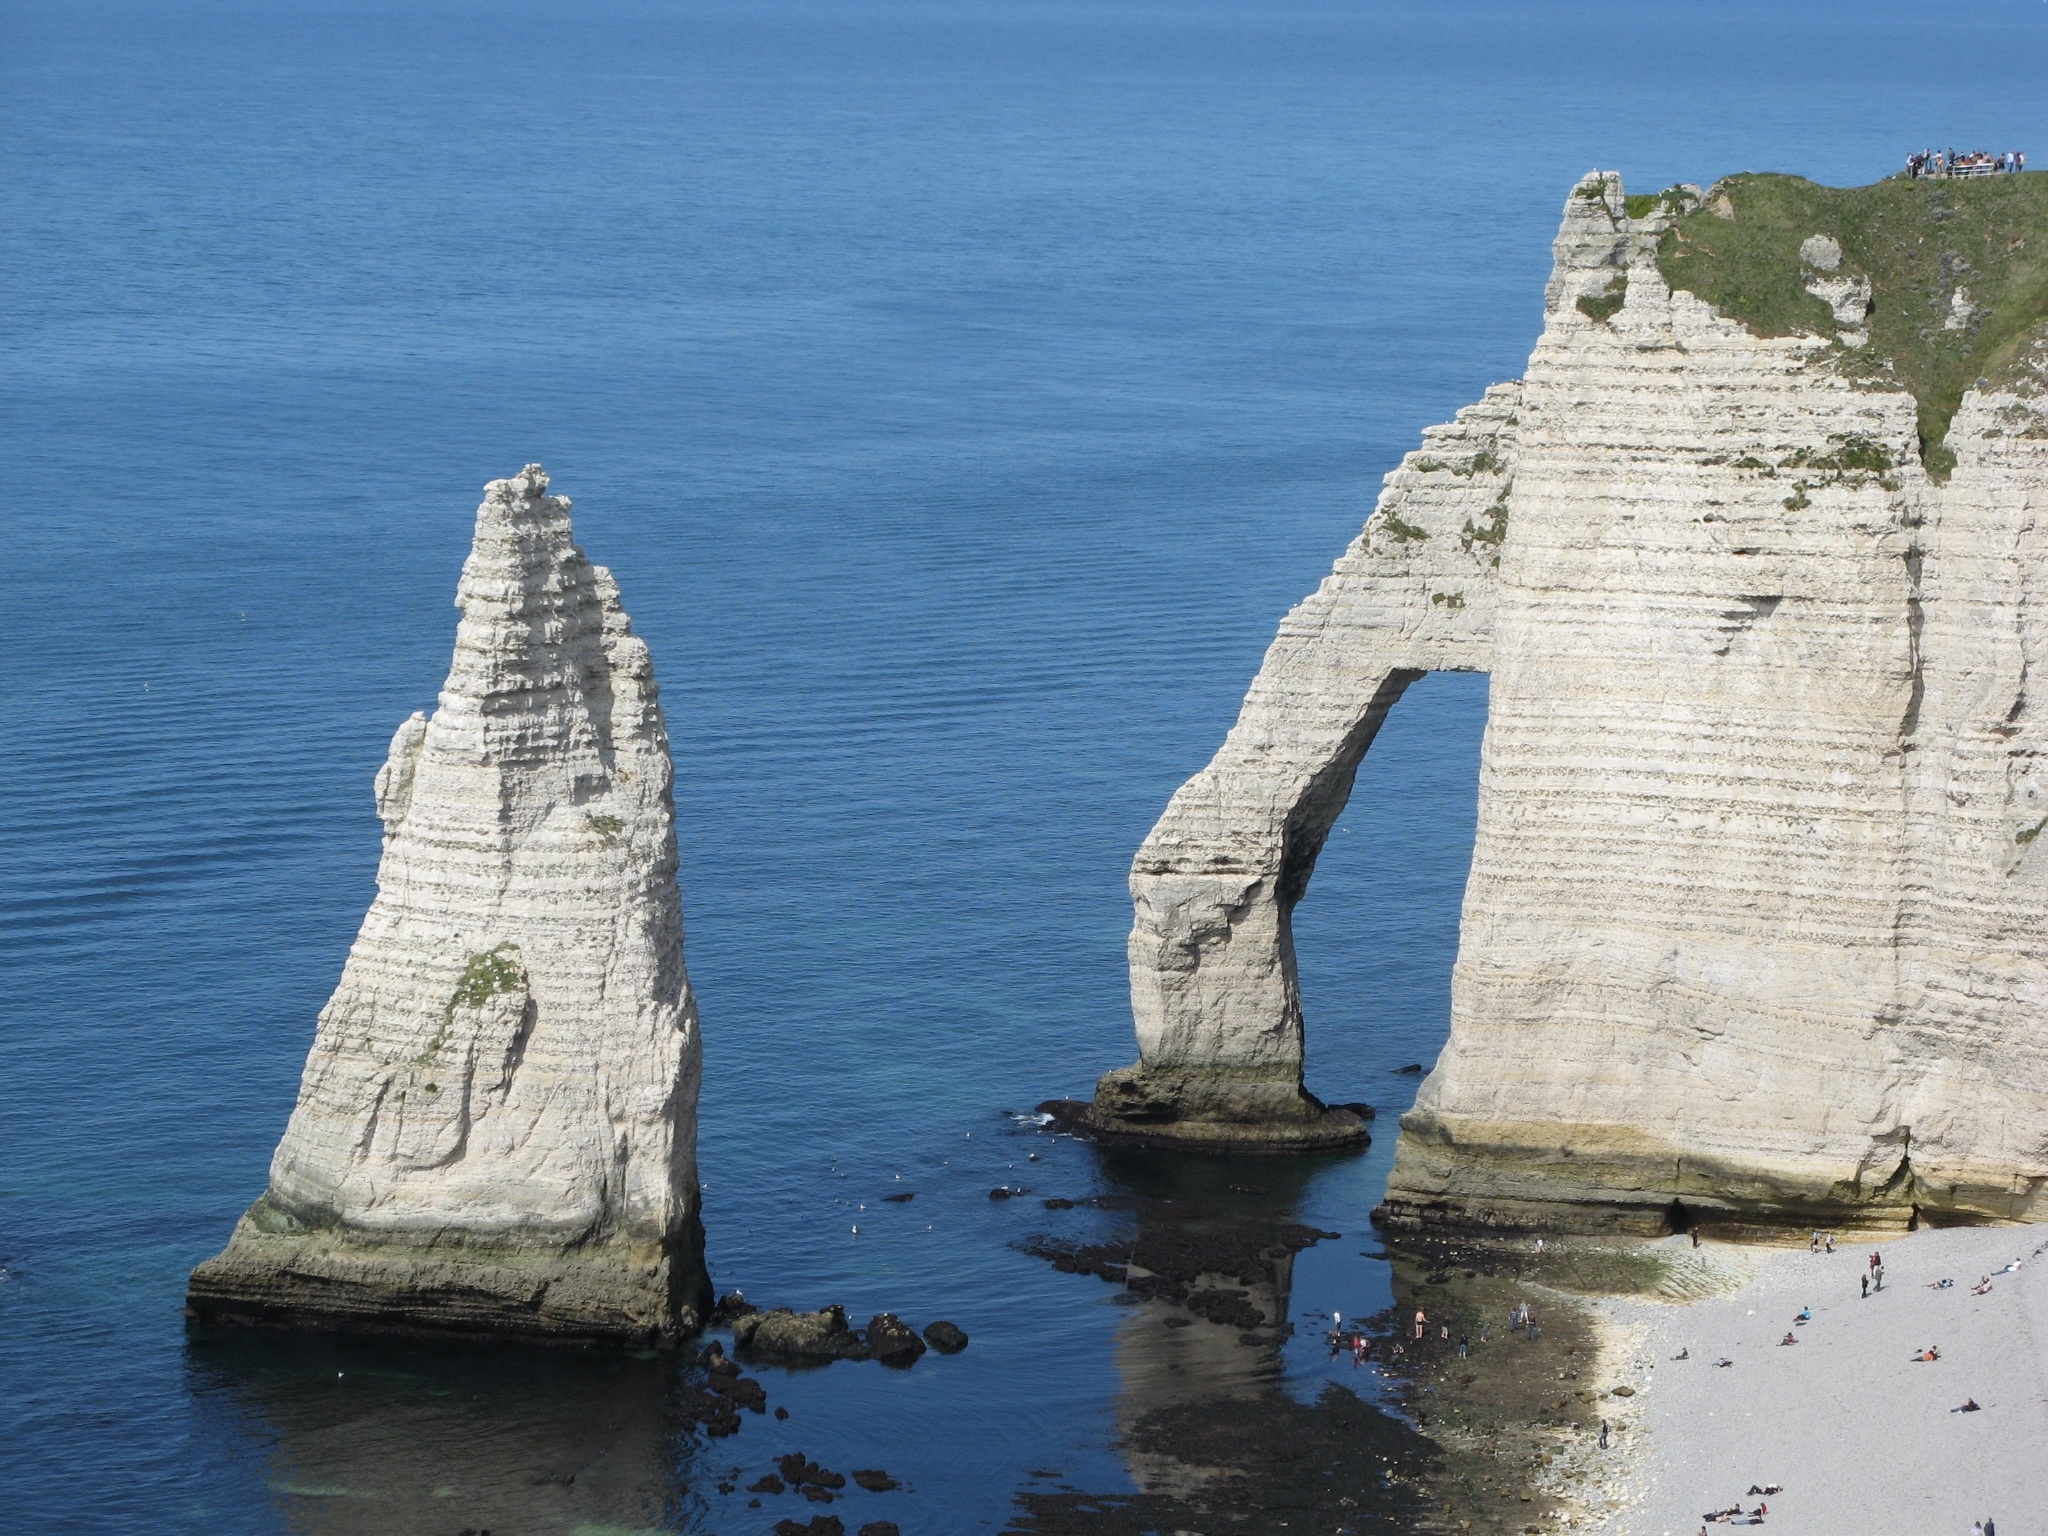
sea, coast, rock, needle, formation, cliff, france, inlet, bay, stack, terrain, headland, normandy, watercourse, cape, etretat, islet, klippe, natural arch, historic site, door downstream, promontory, coastal and oceanic landforms